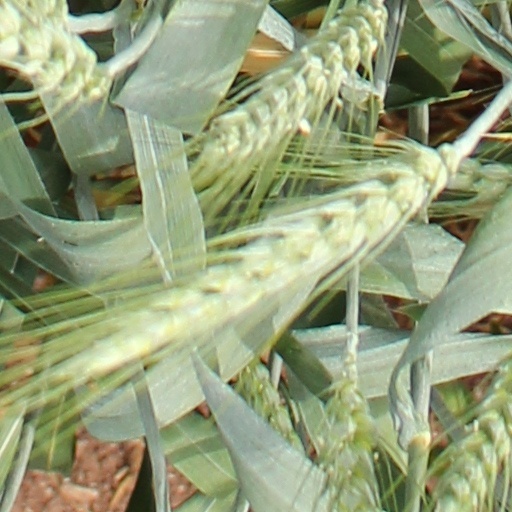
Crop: wheat